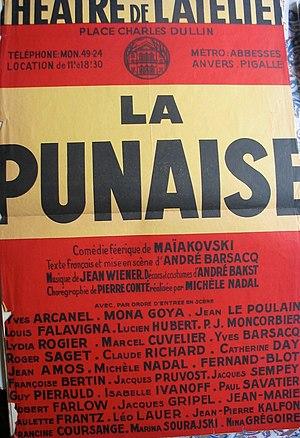
Fig. 9
La Punaise est une pièce de théâtre en cinq actes et neuf tableaux écrite par Vladimir Maïakovski en 1928 accompagnée d'une partition musicale de Dimitri Chostakovitch.